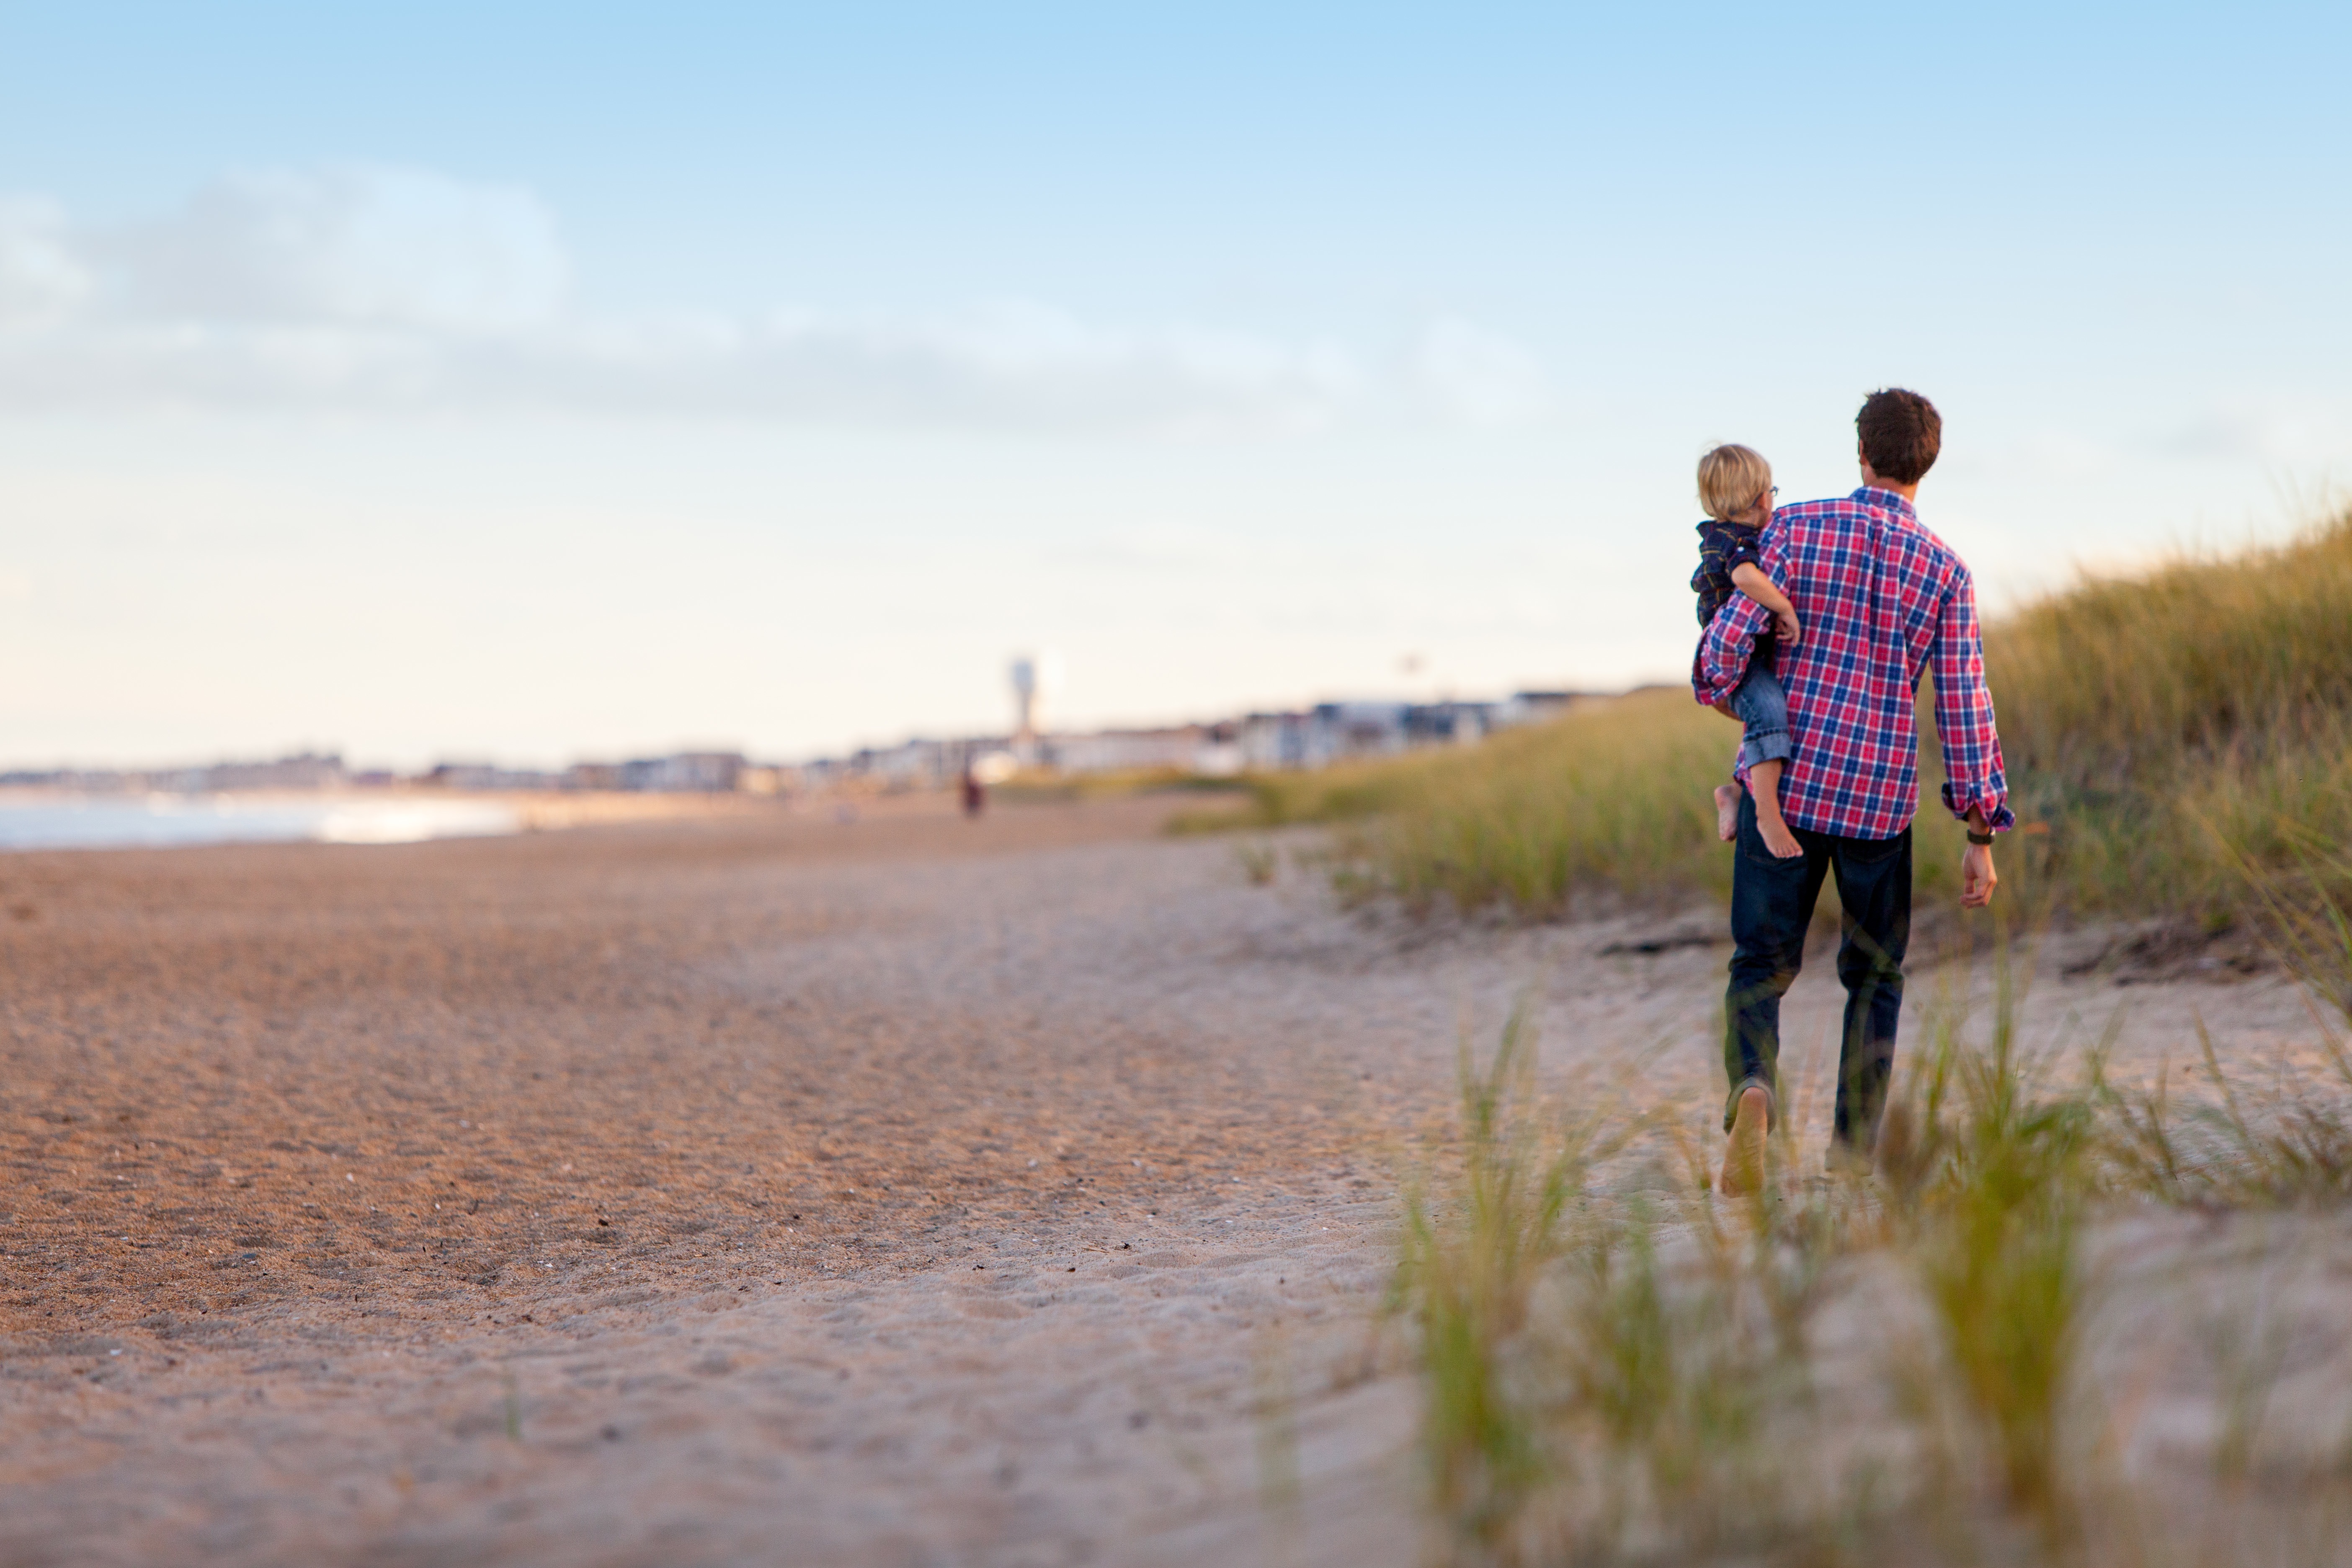
beach, sea, coast, sand, walking, shore, together, father and son, outdoors, family, parents and children